Grizzly Creek Fire

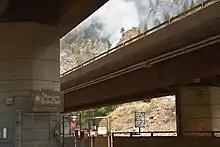
The Grizzly Creek Fire burning near the Shoshone Hydroelectric Generating Station.

The Grizzly Creek Fire, which was first called the 120 Fire, was first reported around 1:30 PM on August 10, burning in Glenwood Canyon one mile east of Glenwood Springs, Colorado. Fueled by hot, dry, windy weather, the fire began spreading in multiple directions. Witnesses to the fire at its start included people rafting through the canyon and a Colorado Department of Transportation employee who tried to put it out with a fire extinguisher. Its growth towards Interstate 70 resulted in the interstate's closure from Glenwood Springs to Gypsum. By August 12, the fire had crossed both the interstate and the Colorado River. The power plant at the Shoshone Generating Station was evacuated, along with the communities of No Name, Lookout Mountain, and Coulter Creek. The Glenwood Springs Community Center was named an evacuation point to connect evacuees with services and Battle Mountain High School was named an evacuation center. Local roads in the area were also closed, as well as portions of Bureau of Land Management-managed land and portions of White River National Forest. Air support was immediately brought in due to the fire's hard-to-reach location in the canyon.